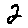
Label: 2